Limestone Run (Montour and Northumberland Counties, Pennsylvania)

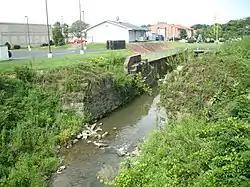
The remains of the Pennsylvania Canal and Limestone Run Aqueduct on Limestone Run

Limestone Run was entered into the Geographic Names Information System on August 2, 1979. Its identifier in the Geographic Names Information System is 1179364.